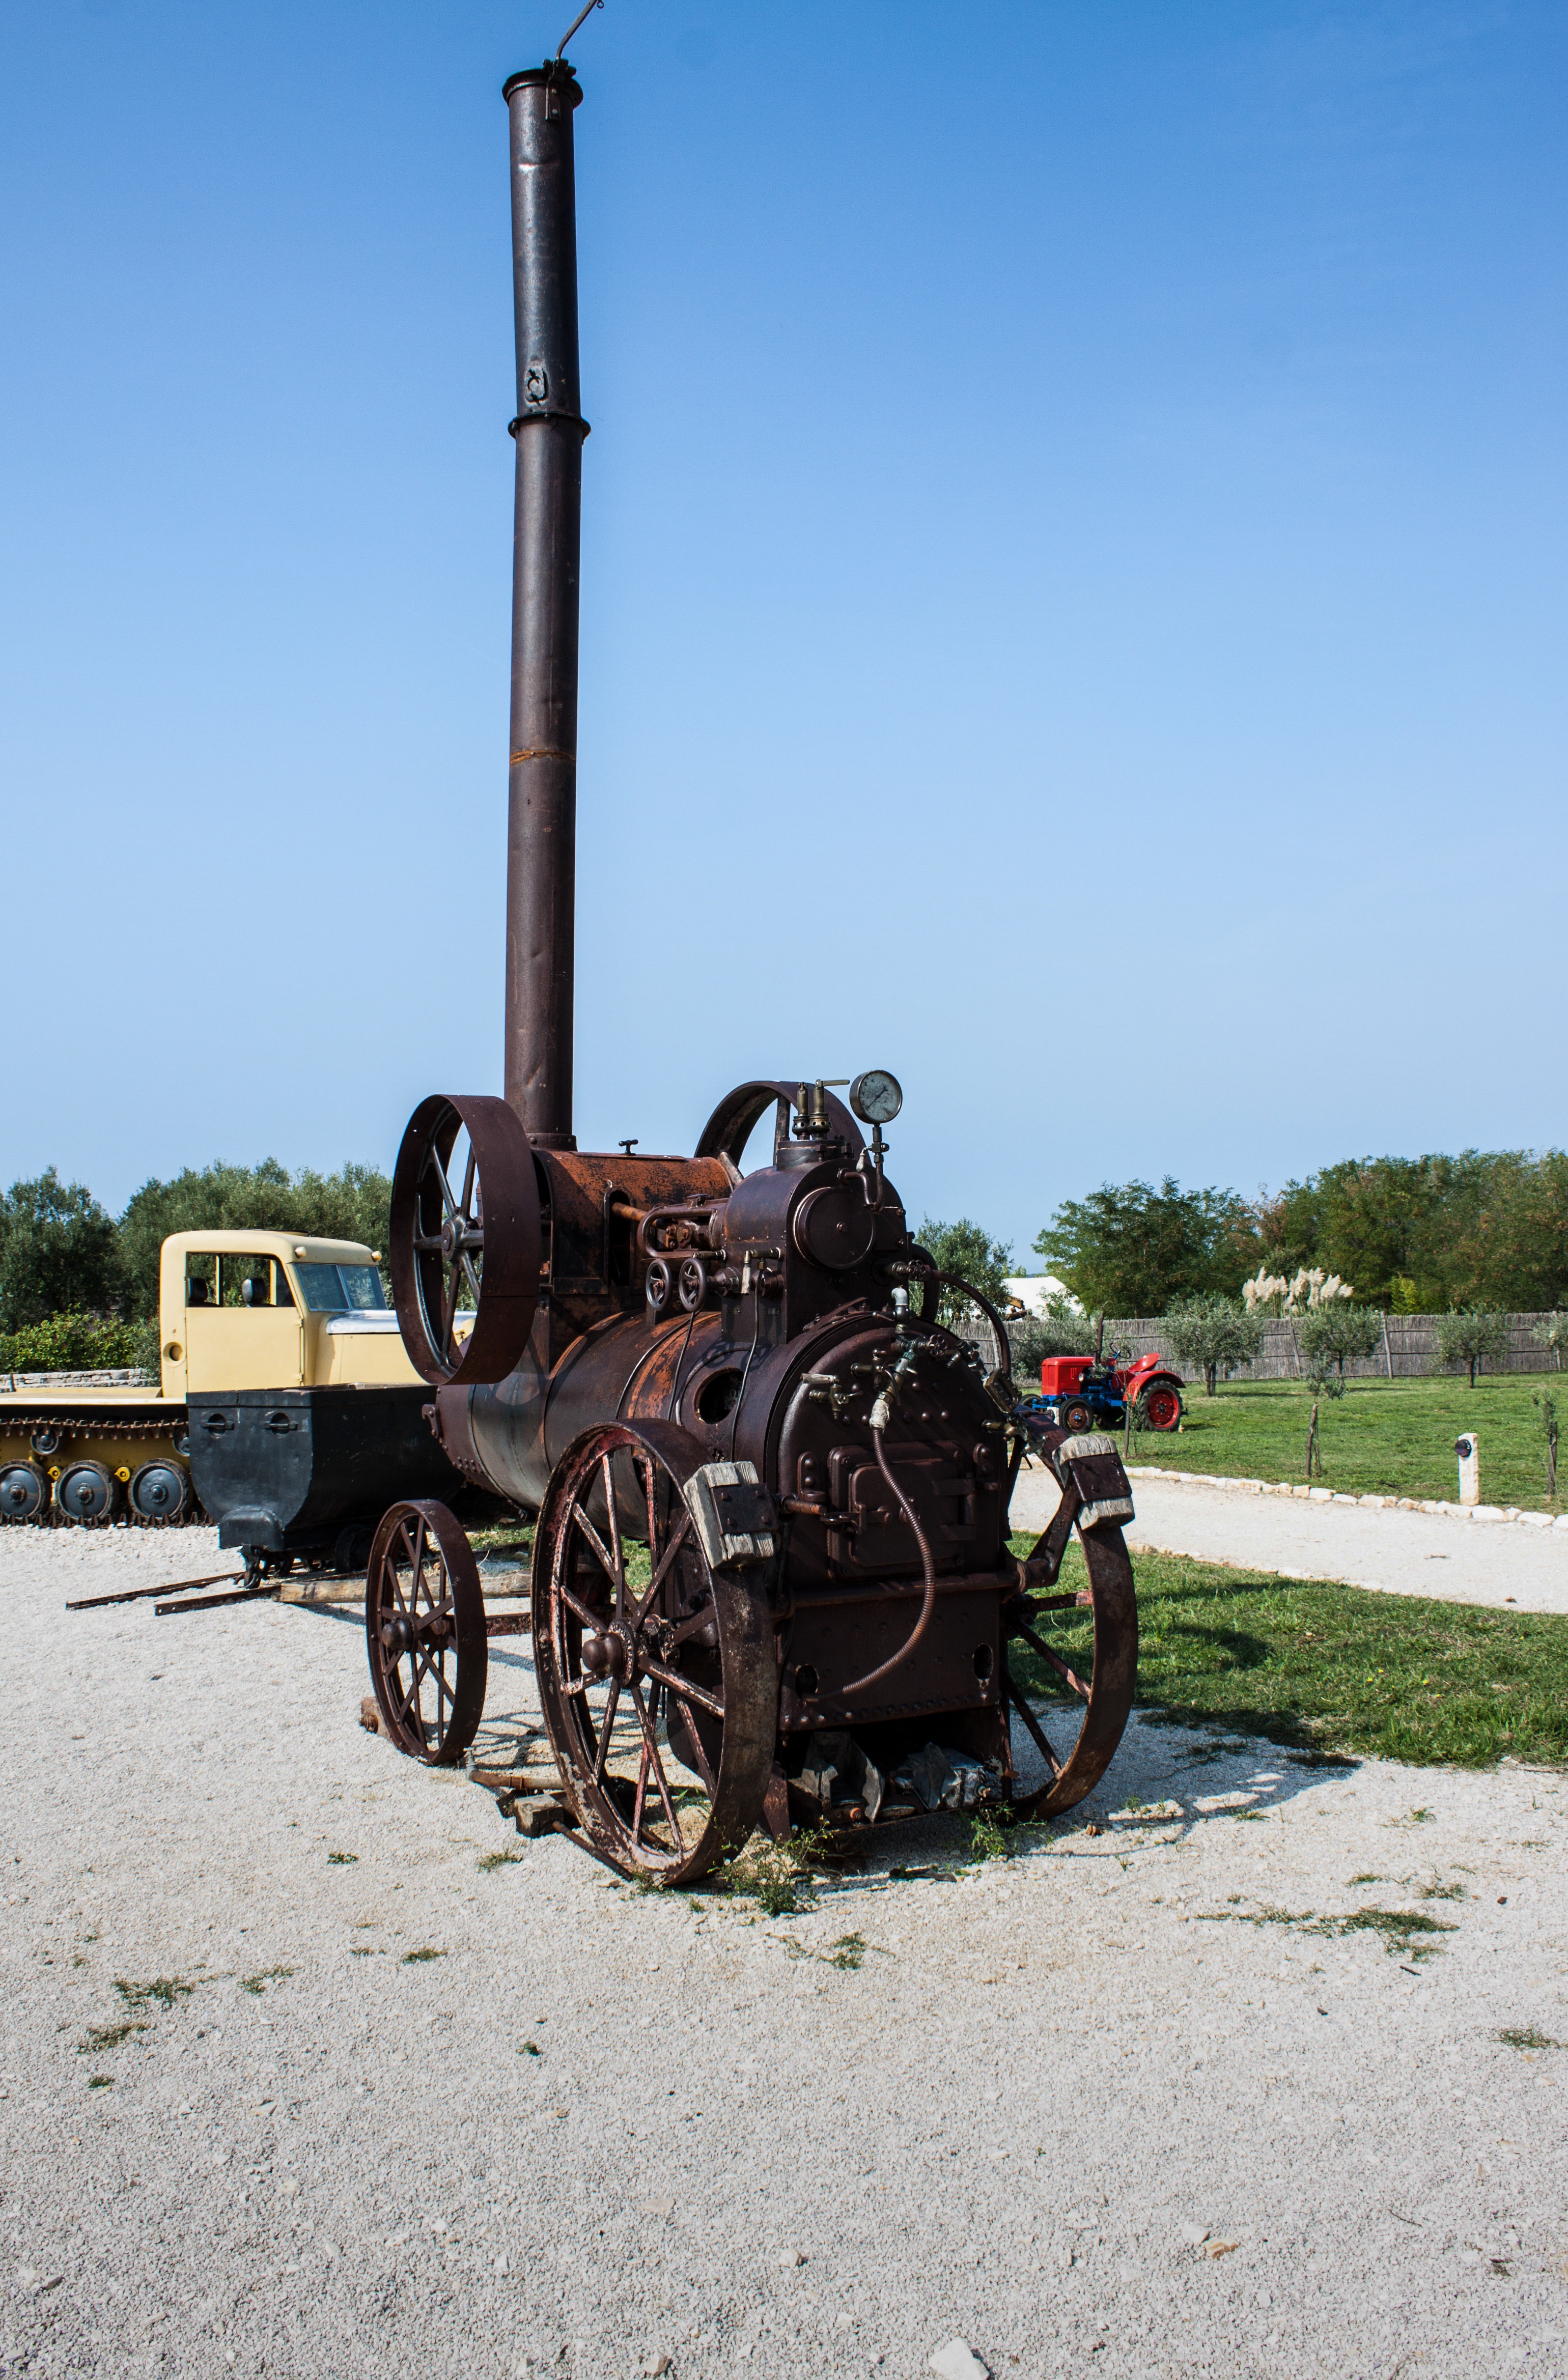
tractor, wheel, transport, vehicle, motorcycle, oldtimer, iron, agricultural machinery